Rebreather

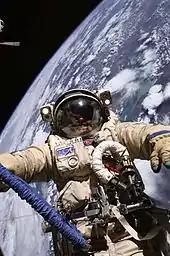
Orlan space suit on an EVA from the International Space Station, with the life-support umbilical in view.

Different design criteria apply to SCBA rebreathers for use only out of the water: